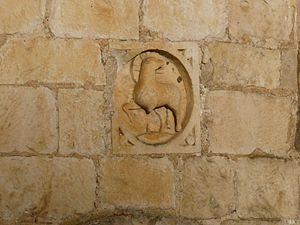
sculpture sur le chevet de l'église de Cellefrouin (16), France
L'abbaye Saint-Pierre de Cellefrouin, située à Cellefrouin en Charente, est une abbaye de chanoines réguliers de Saint-Augustin fondée au tout début du XIᵉ siècle.